Missense mutation

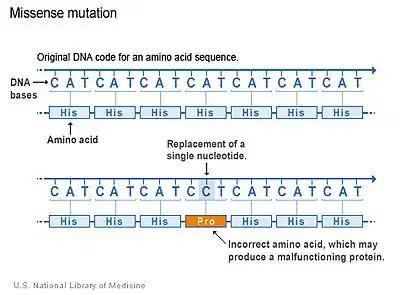

Missense mutation refers to a change in one amino acid in a protein arising from a point mutation in a single nucleotide. Amino acids are the building blocks of proteins. Missense mutations are a type of nonsynonymous substitution in a DNA sequence. Two other types of nonsynonymous substitutions are nonsense mutations, in which a codon is changed to a premature stop codon that results in the resulting protein being cut short, and nonstop mutations, in which a stop codon deletion results in a longer but nonfunctional protein. The latter two types are not considered to be missense mutations.